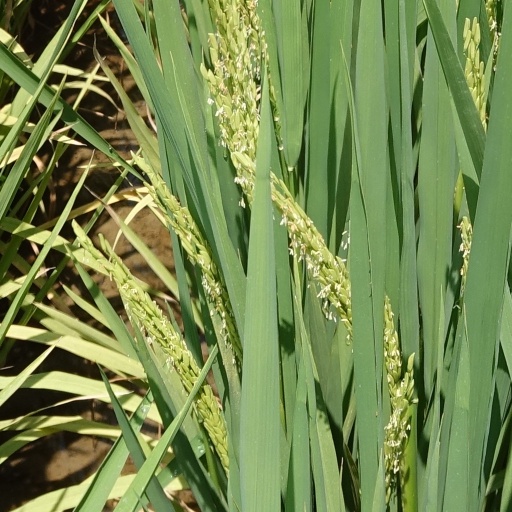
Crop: rice